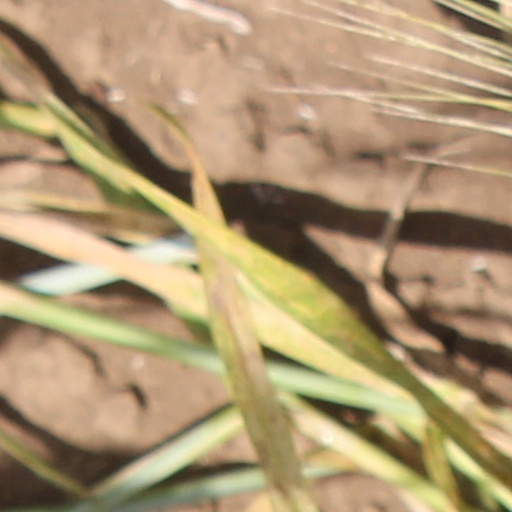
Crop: wheat